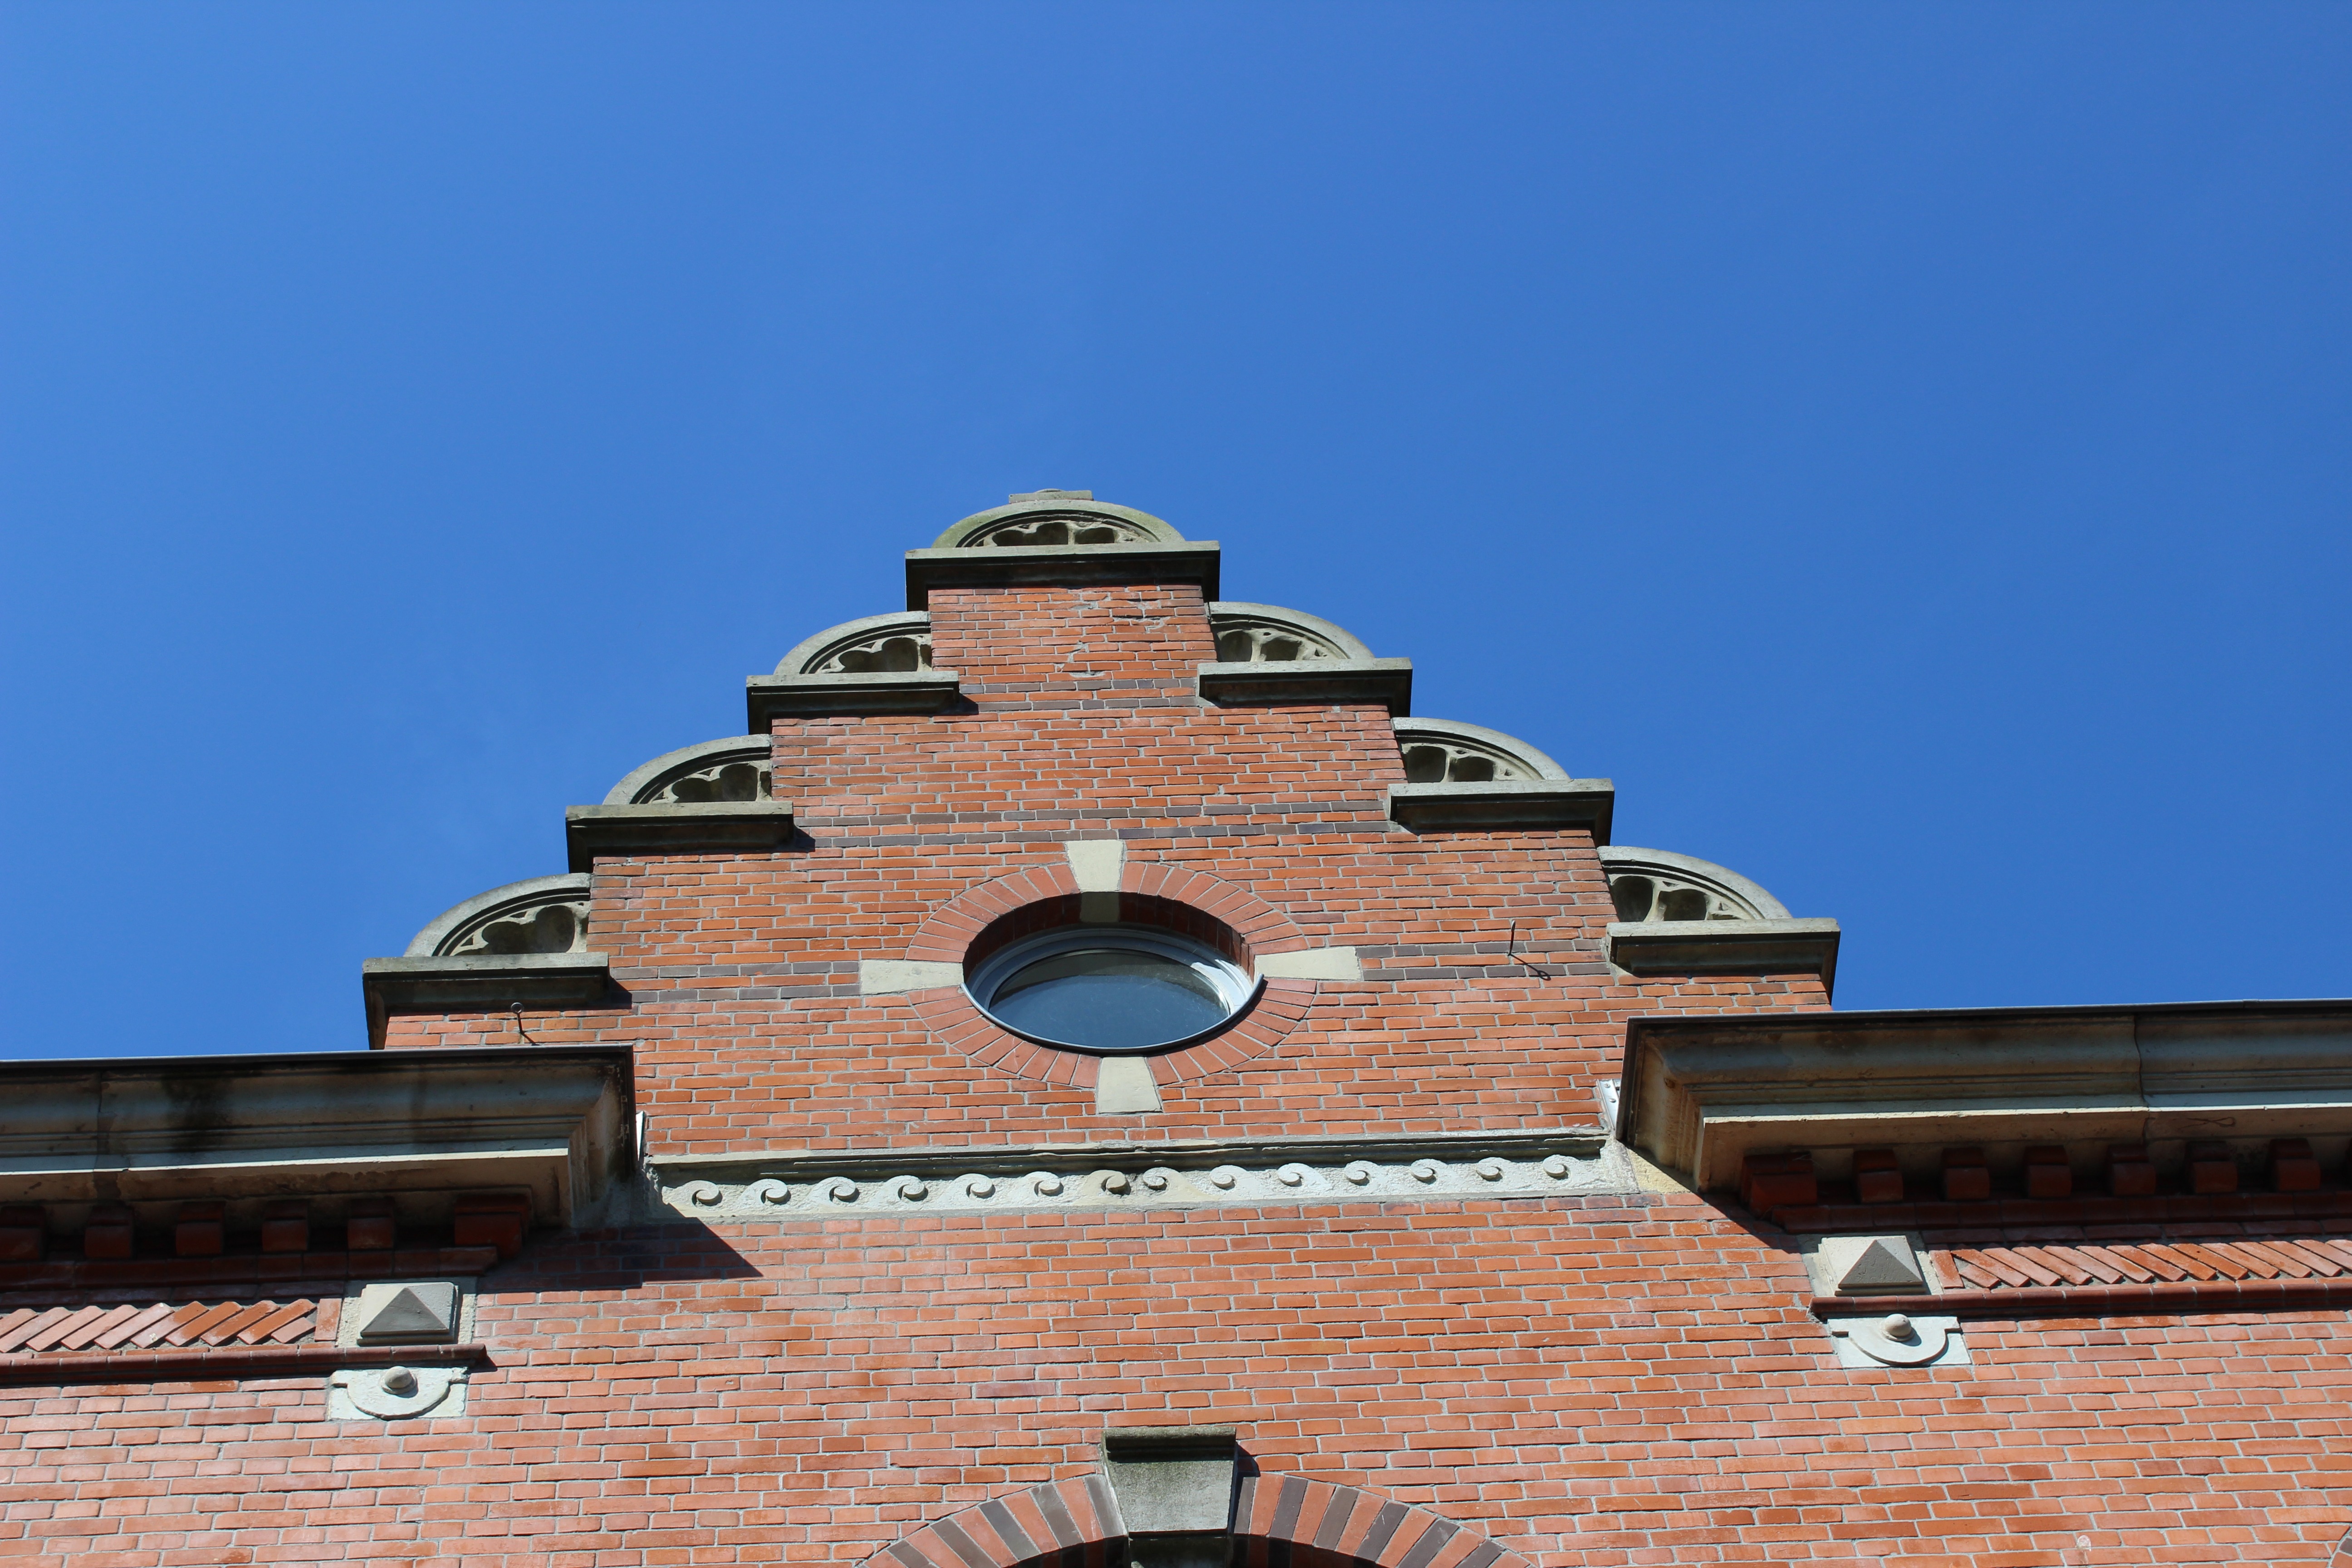
architecture, roof, building, home, landmark, facade, place of worship, temple, sky building, facade window, ancient history